Reynolds Museum

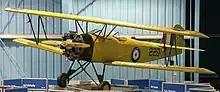
A Fleet Fawn 7C from the museum's collection suspended in the air at the aviation display hangar

The museum's collection also includes 135 aircraft; providing the institution with the second largest collection of airplanes in Canada, after the Canada Aviation and Space Museum. The museum also has the full-scale Avro Arrow model used in "The Arrow" miniseries.